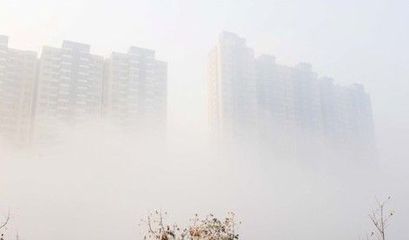
Weather: foggy or hazy